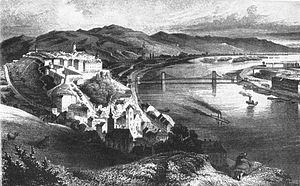
L'ancienne ville de Buda, sur la colline du même nom, forme avec Óbuda et l'ancienne Pest la ville de Budapest. Buda est situé sur la rive droite du Danube et comporte des lieux emblématiques tels le Palais de Budavár, la Citadelle et le Palais Sándor.